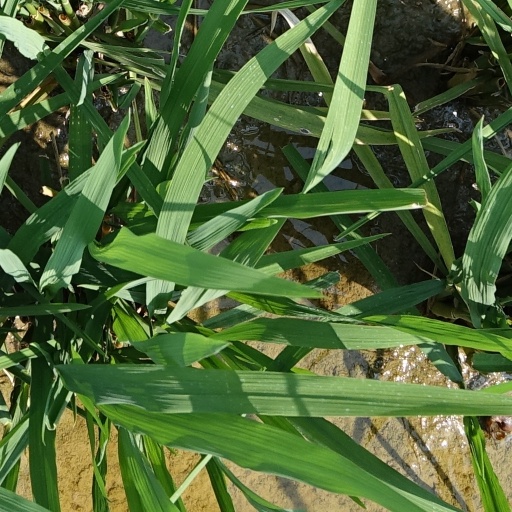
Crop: rice